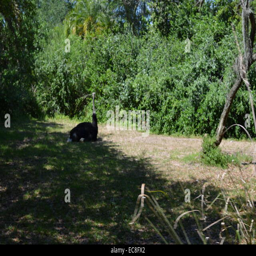
biological species enjoy the shade and hiding from the hot sun beyond the trees